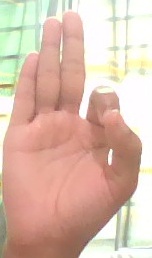
ASL sign: F